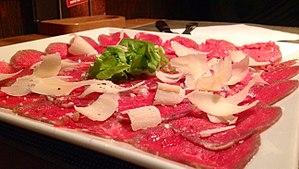
Carpaccio de boeuf parmesan et son filet d'huile d'olive. This is an image of food from Tunisia
Le carpaccio est une préparation culinaire typique de la cuisine italienne, à base de viande de bœuf crue, coupée en tranches très fines, assaisonnée traditionnellement d'un filet d'huile d'olive, jus de citron, sel, poivre et parsemé de copeaux de parmigiano reggiano ou de pecorino. Il peut être aussi agrémenté de pignons de pin grillés et de feuilles de roquette.